Glodeni District

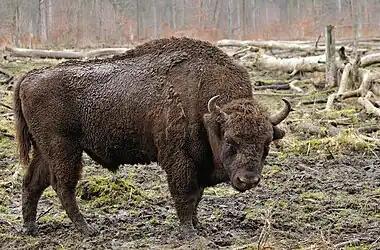
European bison, facing right and looking at the camera

The Pădurea Domnească nature reserve is located in the mid-Prut Valley area, extending between Criva and Pruteni. A forest under state protection since 1993, it is one of the most valuable meadows and old floodplain forests in Europe. The reserve covers an area of , of which is forest. In the reserve are gorges, caves and waterfalls; a deposit of fossilized coral; over 3,500 prehistoric mounds of unknown origin; a prehistoric lake bed with trees reaching heights of and a colony of over 1,000 herons which nest in the oaks.